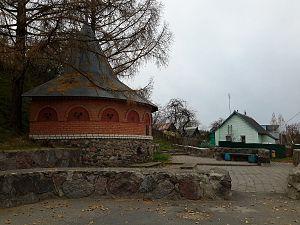
Sianno ou Senno est une ville de la voblast de Vitebsk, en Biélorussie, et le centre administratif du raïon de Sianno. Sa population s'élevait à 7 238 habitants en 2017.